Bourgeoisie

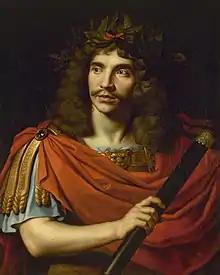

The term bourgeoisie has been used as a pejorative and a term of abuse since the 19th century, particularly by intellectuals and artists.